Warmingham

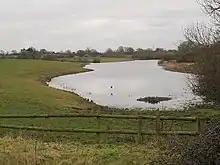
Crabmill Flash

A prisoner-of-war camp was located at Donkinson's Oak, near the southern edge of the parish, during the Second World War, and there was a heavy anti-aircraft battery near Bottoms Farm in 1940–41. The village gained an electricity supply in the 1950s. The village post office and shop closed in the 1970s.